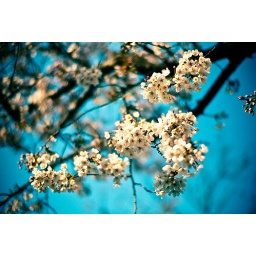
under the same blue sky